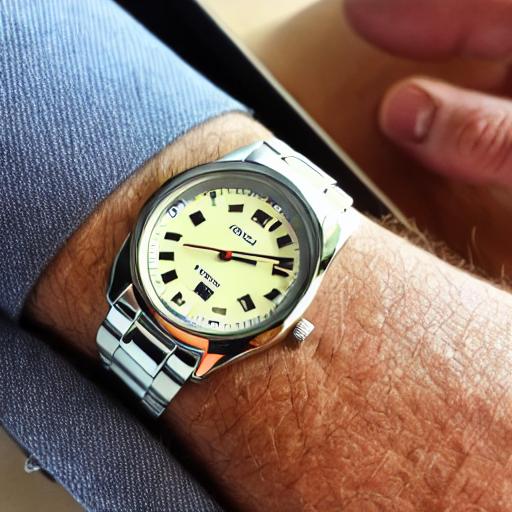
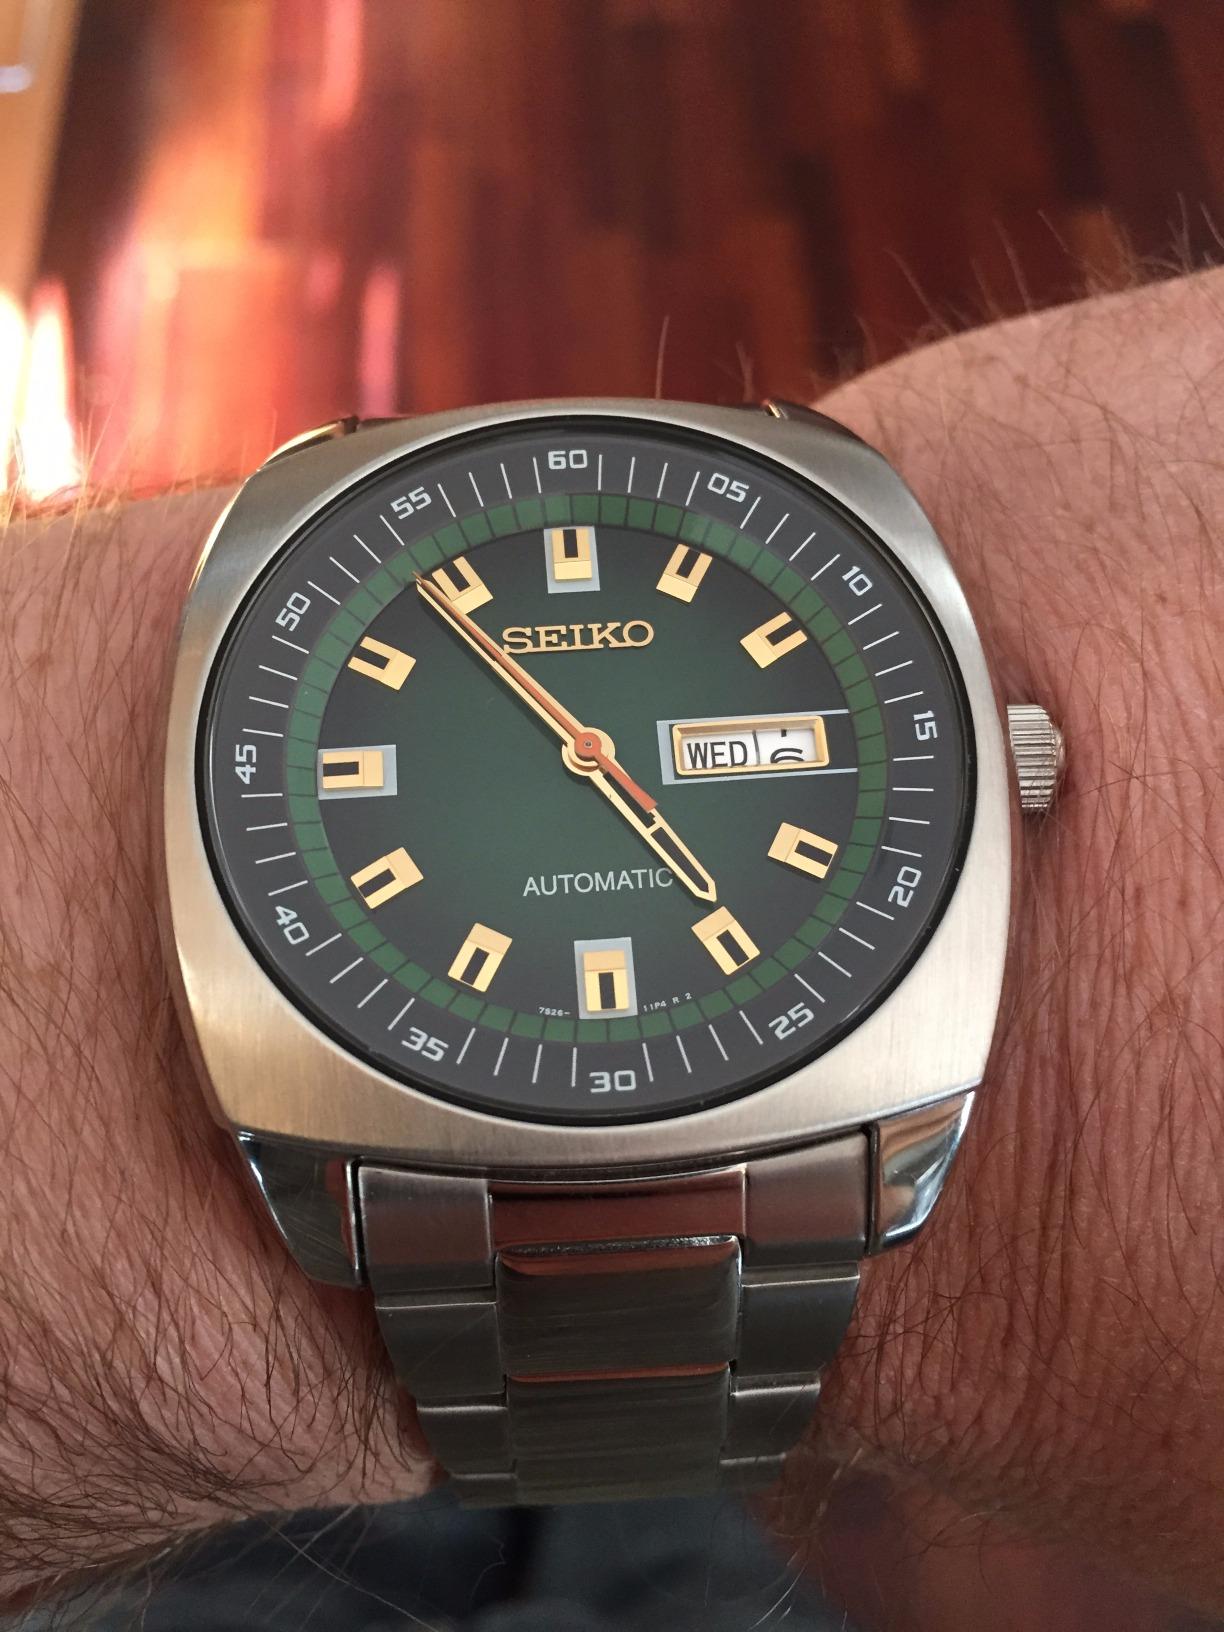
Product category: accessories_watch
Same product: no